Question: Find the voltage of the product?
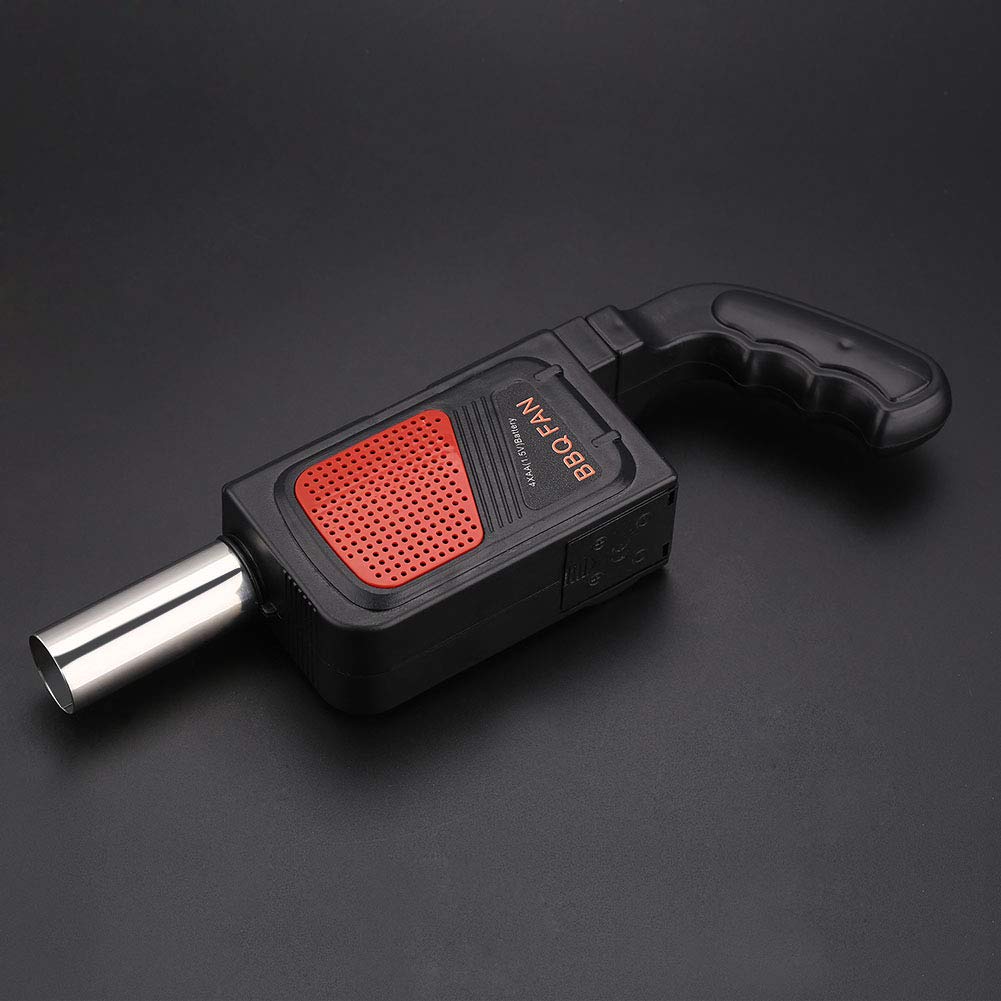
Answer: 5.0 volt